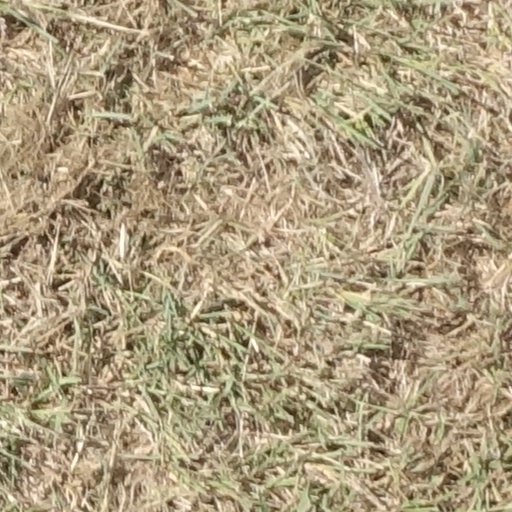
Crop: sorghum